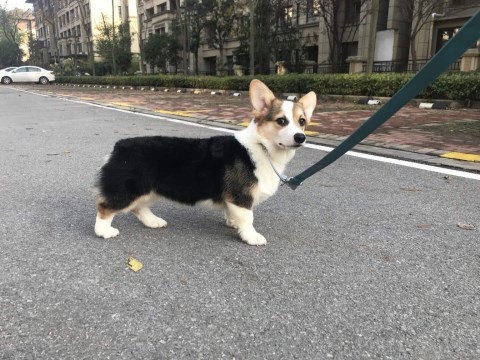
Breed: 2909-n000116-Cardigan